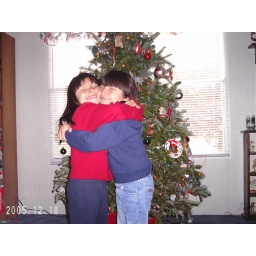
carisa is in the red shirt and teresa in the blue. they look so cute in front of the tree!!!